New York State Route 292

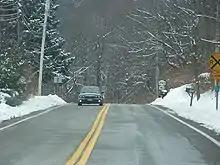
A road in a forested area. The surrounded land is covered with a layer of snow.

Part of the highway was once part of the Patterson–Dutchess County Line Road, a dirt road that extended from Banks Corner to Whaley Lake. Plans were finalized in 1919 to rebuild the previously inadequate road; the project cost an estimated $43,500 ($517,298 2007 USD), including $15,225 ($181,054 2007 USD) of Putnam County's portion of the construction. In May 1919, the "Danbury News" reported, "On the road between Sodom and Pawling turn left and run through Patterson and continue to West Patterson. From West Patterson a new road about one and one-half miles in length is under construction which connects with a good macadam road passing Whaley Pond and running to Stonehouse, thence continuing ... to Newburgh." The new road was completed in November of that year.